Dinshah Fardunji Mulla

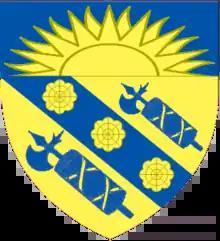
Shield of arms as displayed at Lincoln's Inn. Motto: "Vohu Manah"

Sir Dinshah Fardunji Mulla CIE (1868 – 26 April 1934), also known as Dinshaw Mulla, was an Indian lawyer, legal writer, and judge. D.F Mulla was an Attorney-at-Law of the Bombay High Court and was a professor of law at Government Law College, Bombay and a member of the Judicial Committee of the Privy Council, India.